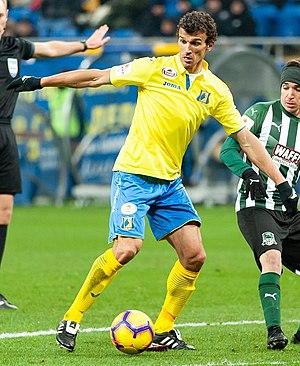
Roman Eremenko est un joueur finlandais de football. Il est le fils de Alexei Eremenko Sr et le petit frère de Alexei Eremenko Jr. Après avoir été suspendu deux ans par l'UEFA pour consommation de cocaïne, il fait son grand retour dans le football professionnel au début du mois d'octobre 2018.